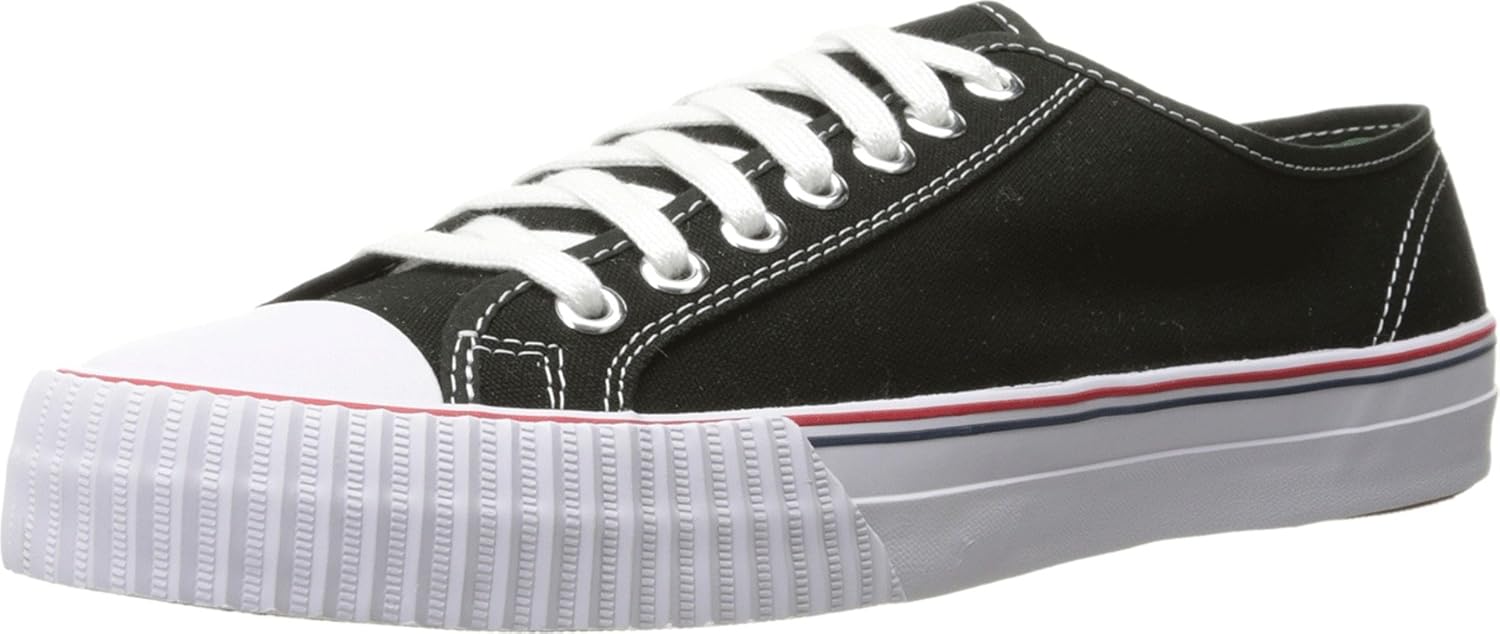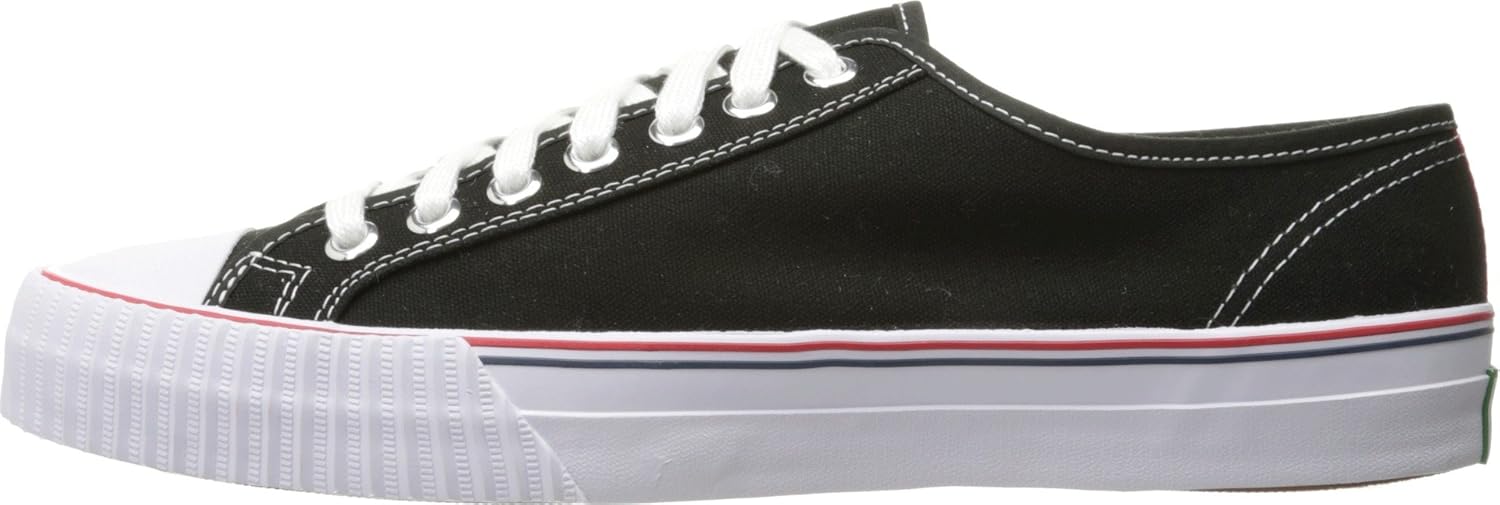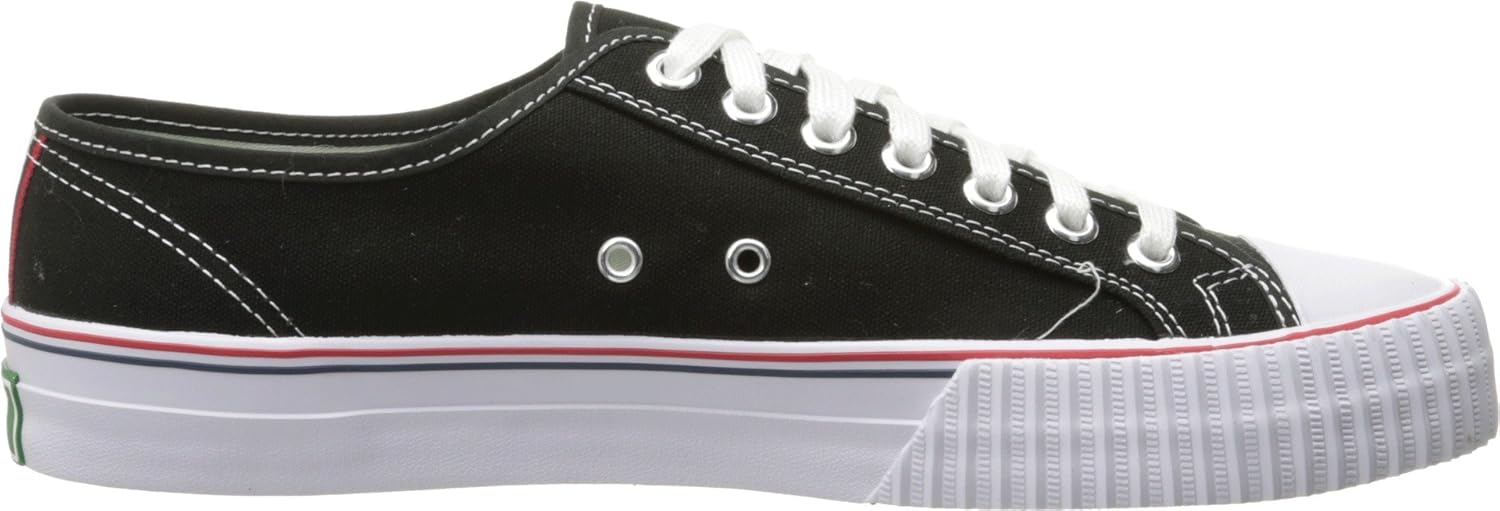
PF Flyers Men's Center Lo Canvas Sneaker
Category: AMAZON FASHION
Like its hi-top brother, the Center Lo is a perennial basketball style that made history last century and remains a contemporary favorite in this one. An archival reissue, the Center Lo is the return of a classic, the latest incarnation of the iconic American basketball lo-top, featuring a PF’s signature vertically-ribbed toe guard, diamond-pattered outsole and the Posture Foundation insert that gives PF Flyers its name.
Features: 100% Canvas | Imported | Rubber sole | Archival Reissue: You can't replace a classic. But you can bring it back. Reviving designs and materials of the originals, the Archival line reintroduces timeless models crafted for your own personal style | Posture Foundation Insole: If it doesn't have a genuine Posture Foundation insole, it's not a PF. Originally patented in 1933, today's Posture Foundation insole continues to set the bar for comfort in classic sneakers | The updated green PF heel patch, the most iconic and enduring of PF signals, is a symbol of style and play at its best